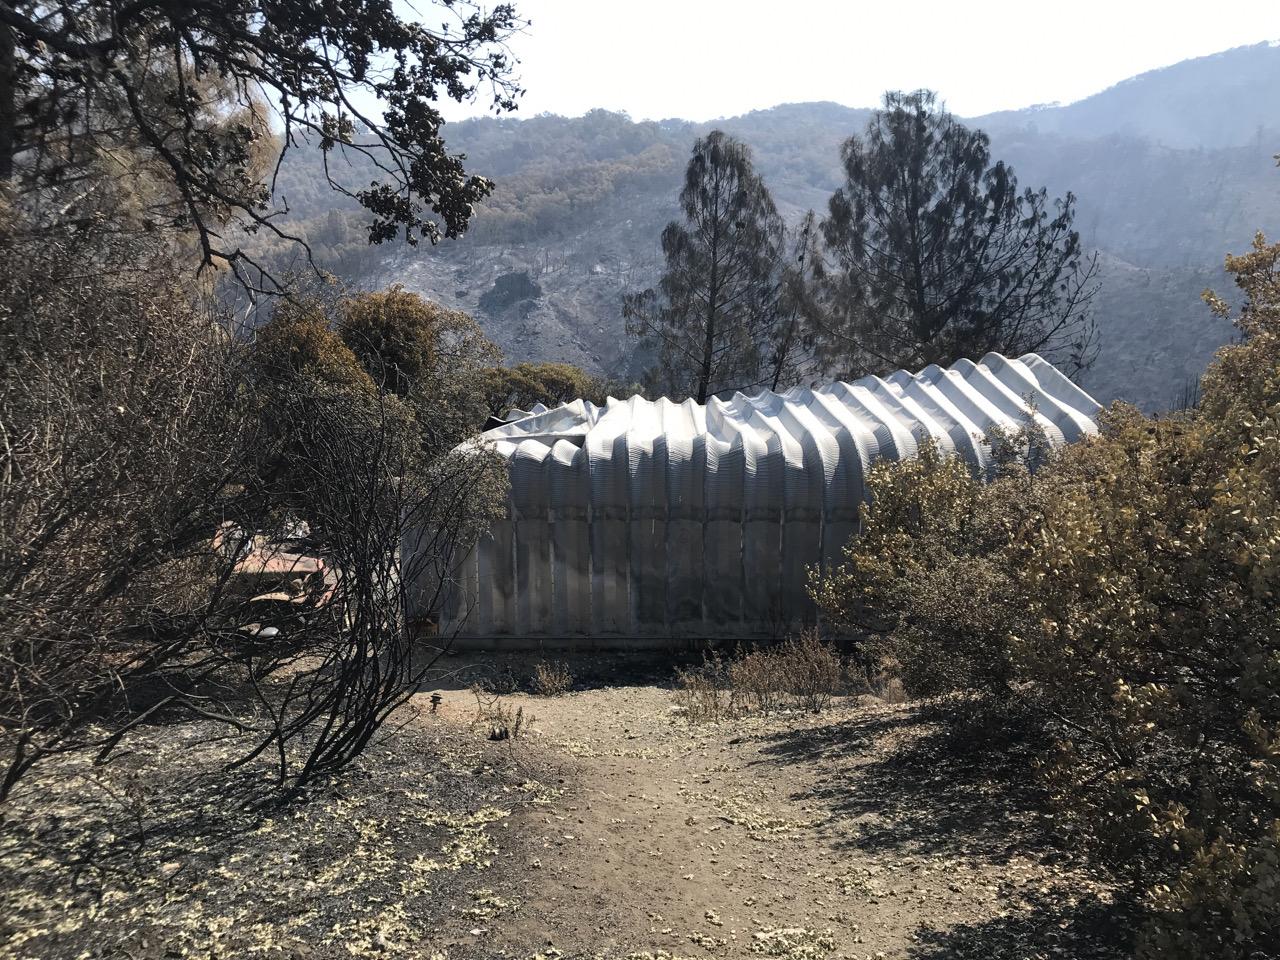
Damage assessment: destroyed